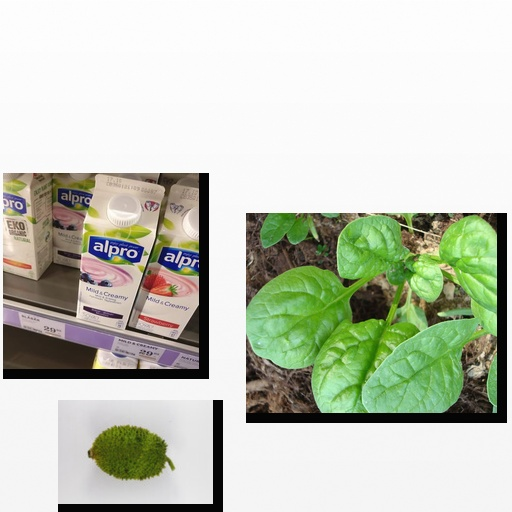
Food items: spiny_gourd, spinach, soyghurt